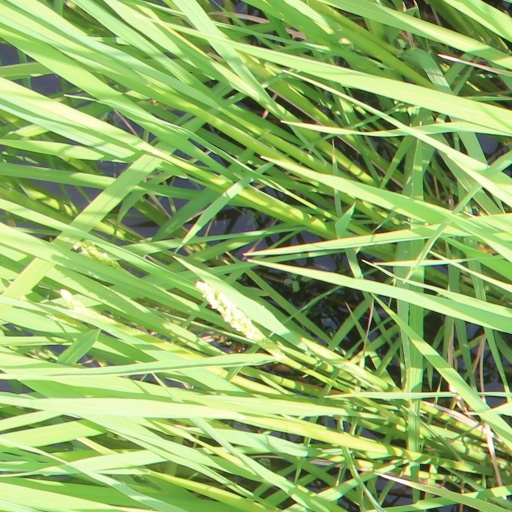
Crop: rice